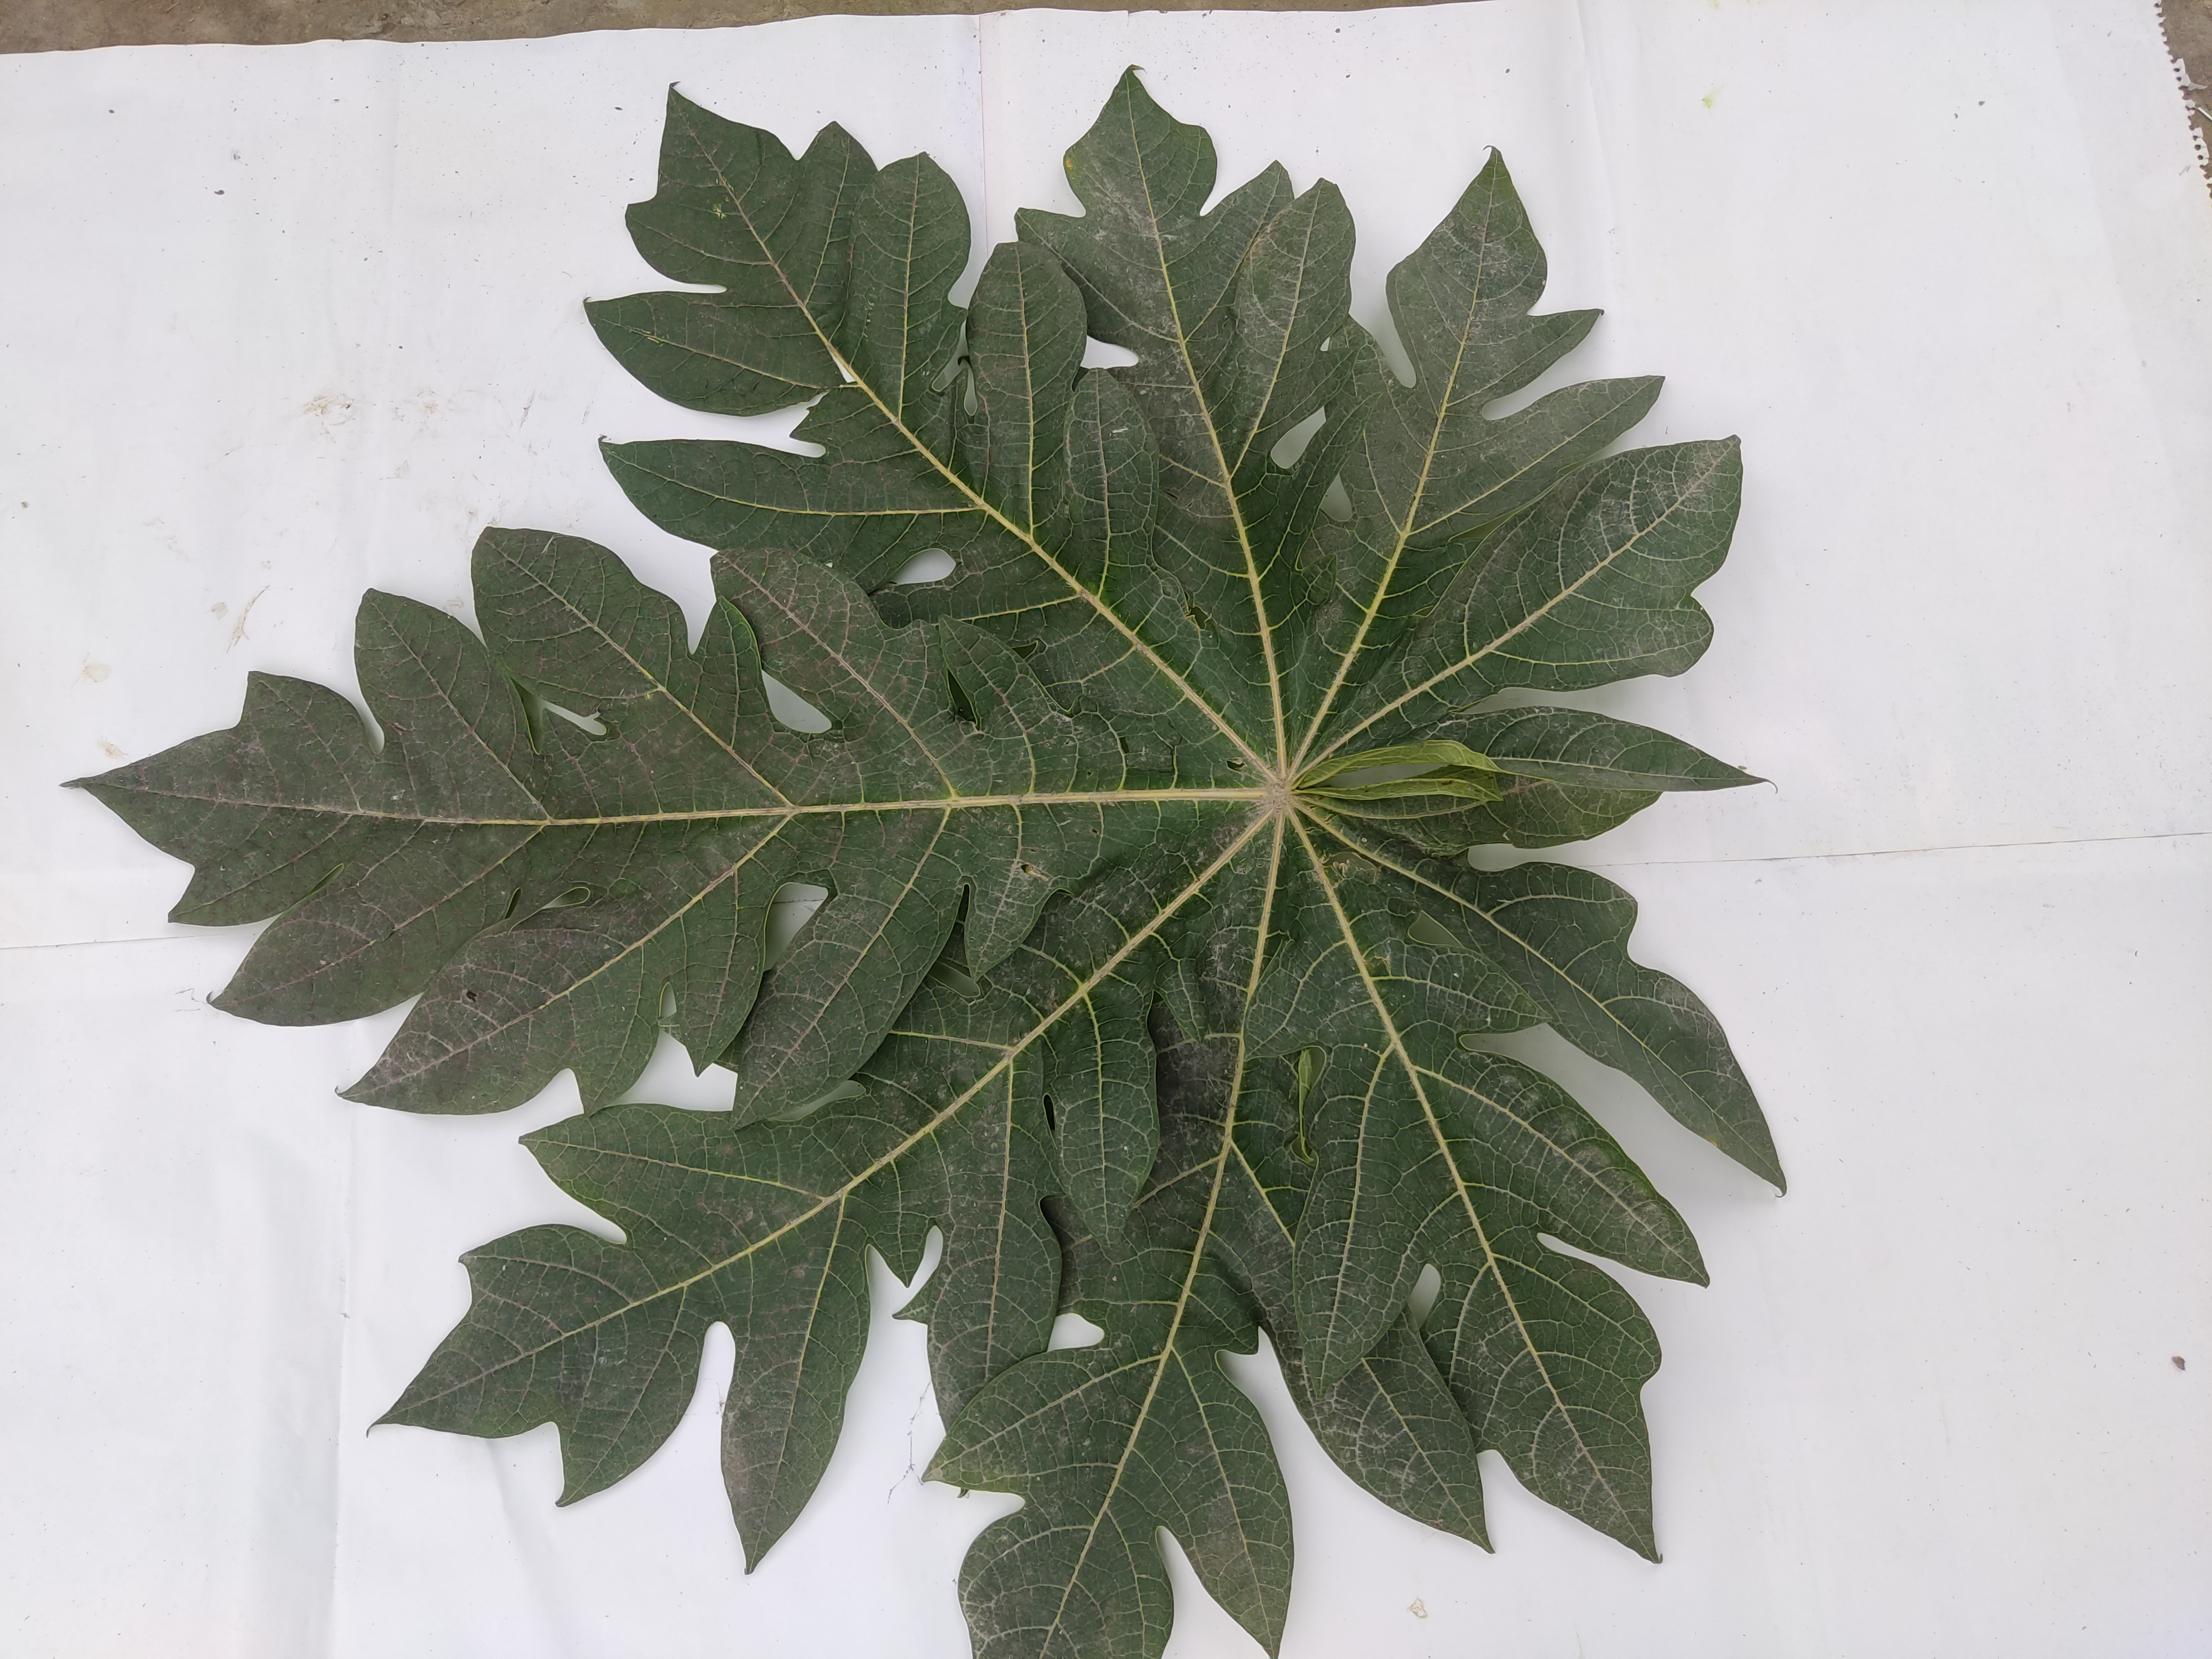
Label: Healthy Leaf